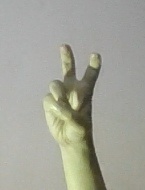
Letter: toot